Aubrey Hammond

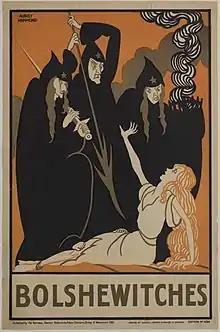
Bolshewitches. Conservative Party's Campaign Poster for the 1924 U.K. General ElectionDesigned by Aubrey Hammond

Hammond himself was critical of the style of cinema posters being used in the 1920s. He characterised them as being crude and sensationalist. However In a letter to the press he was particularly scathing of imported American Film posters and deemed British film companies to offer a less banal and trivial approach to film advertising posters.